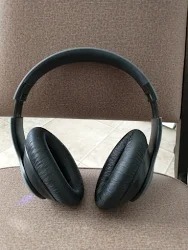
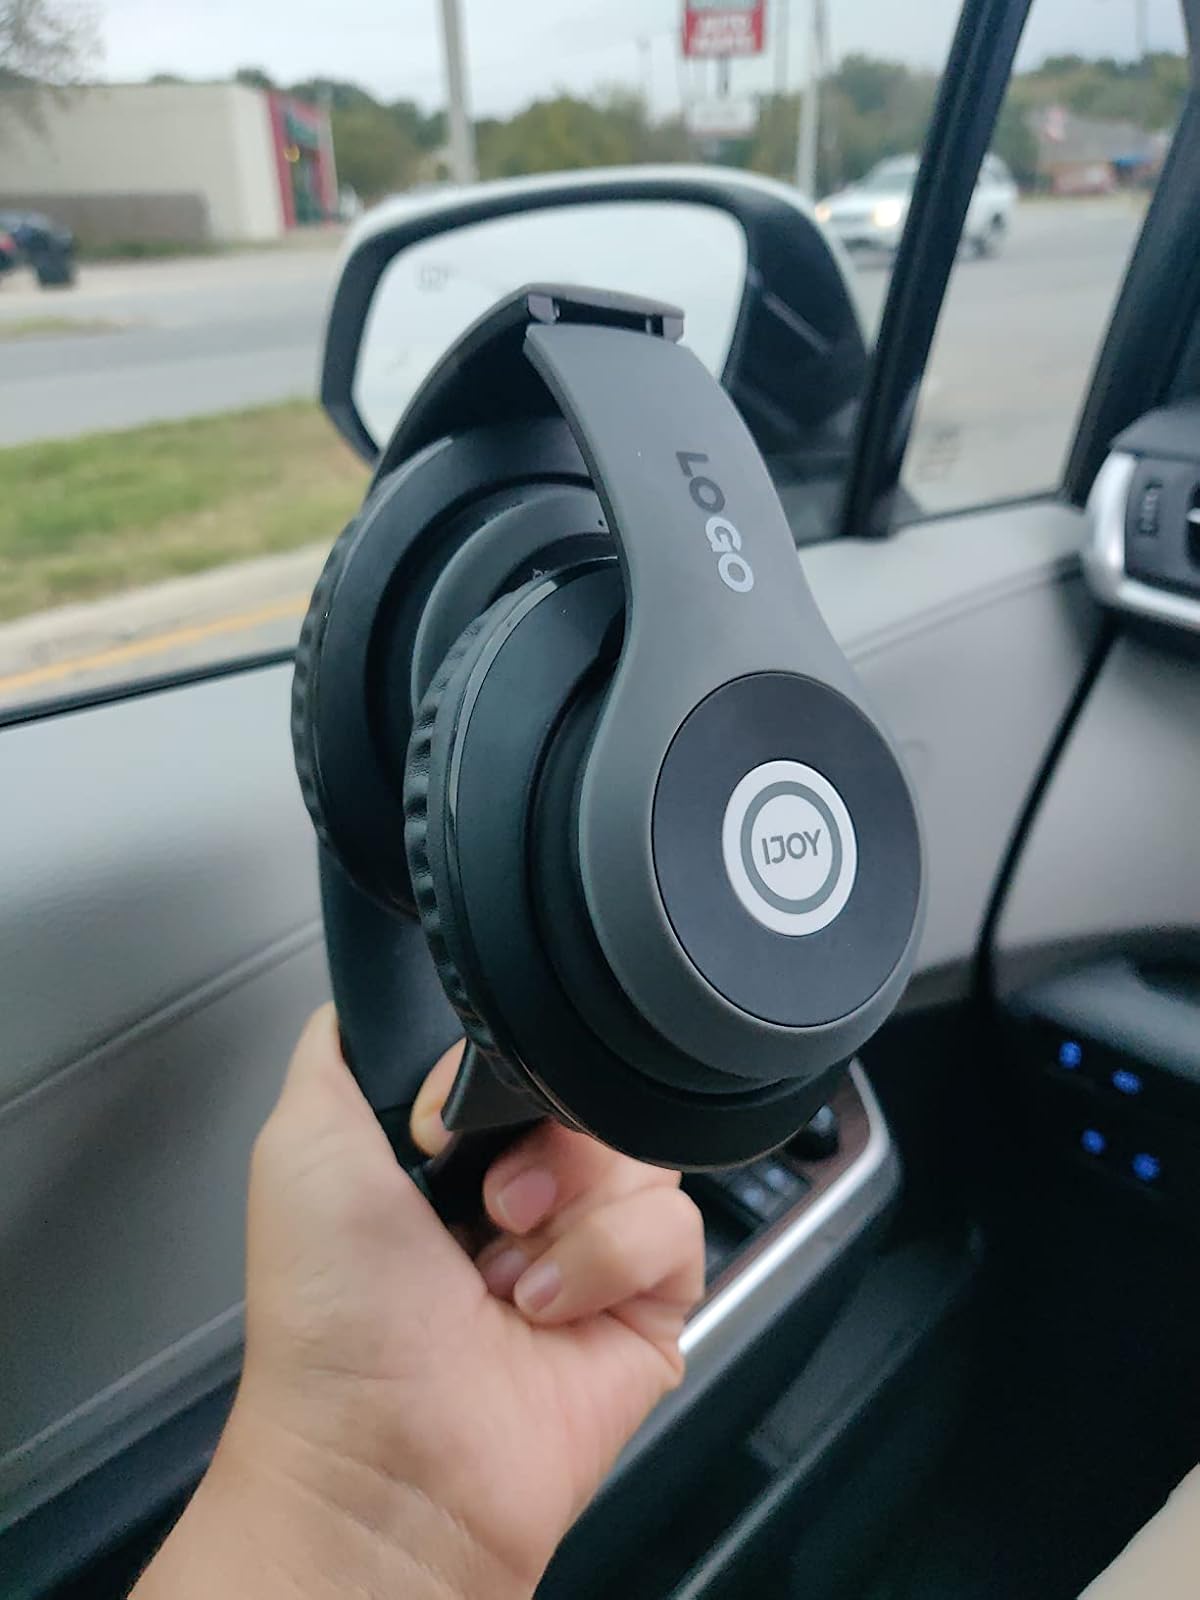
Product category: headphones
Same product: yes